Satu Mare

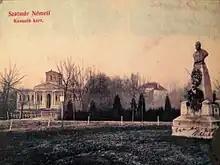
Kossuth Park, 1903

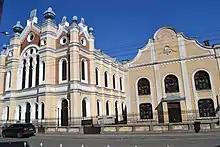
Decebal Street and Talmud Torah Synagogue

Archaeological evidence from Țara Oașului, Ardud, Medieșu Aurit, Homoroade, etc. clearly shows settlements in the area dating to the Stone Age and the Bronze Age. There is also evidence that the local Dacian population remained there after the Roman conquest in 101/106 AD. Later, these lands may have formed part of Menumorut's holdings; one of the important defensive fortresses – , dating to the 10th century – was at Satu Mare, as mentioned in the "Gesta Hungarorum". After Stephen I of Hungary created the Kingdom of Hungary in the year 1000, German colonists were settled at the periphery of the city ("Villa Zotmar"), brought in by Stephen's wife, the Bavarian princess Gisela of Hungary. Later, they were joined by more German colonists from beyond the Someș River, in Mintiu.